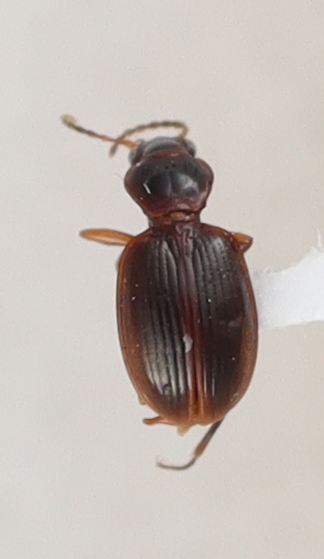
Scientific name: Mecyclothorax konanus
Plot: 14
Trap: S
Collected: 20230531